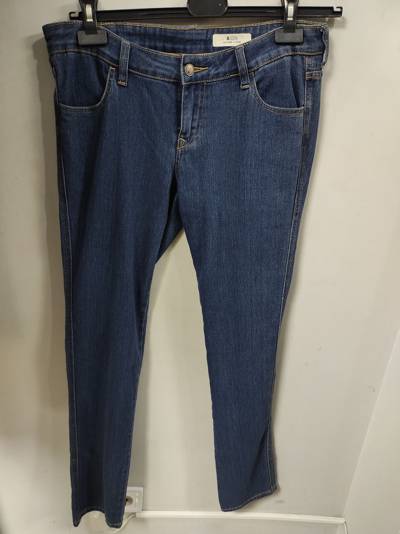
Waste category: clothes